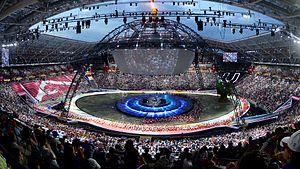
La Kazan Arena est un stade situé à Kazan en Russie. Domicile du FK Rubin Kazan, il accueille la Coupe du monde de football de 2018.